Symphony Nova Scotia

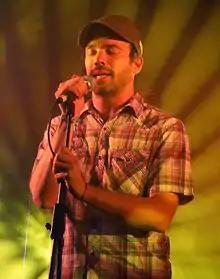
Buck 65 (2006)

Symphony Nova Scotia has collaborated with popular and folk music artists. According to CBC Canada Live broadcaster Andrew Craig, “Symphony Nova Scotia simply proves that orchestras can evolve, and that there is no loss of artistic integrity in promoting the music of living composers, pop or otherwise.”